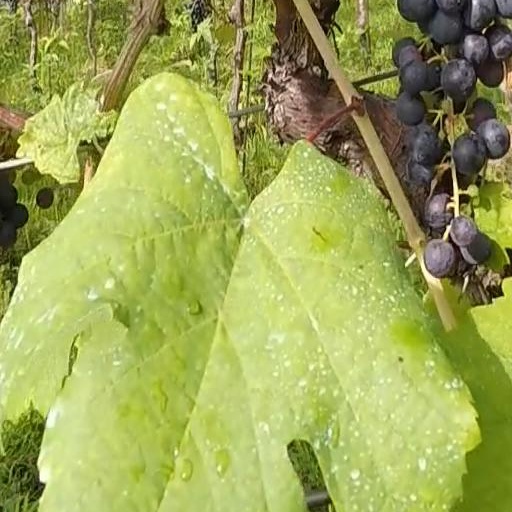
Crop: grape